Hema Gamang

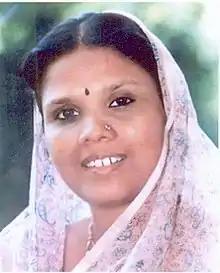
Portrait of Hema Gomang

Hema Gamang (born 31 March 1961) is a political and social worker and a Member of Parliament elected from the Koraput constituency in the Indian state of Odisha as an Indian National Congress candidate.